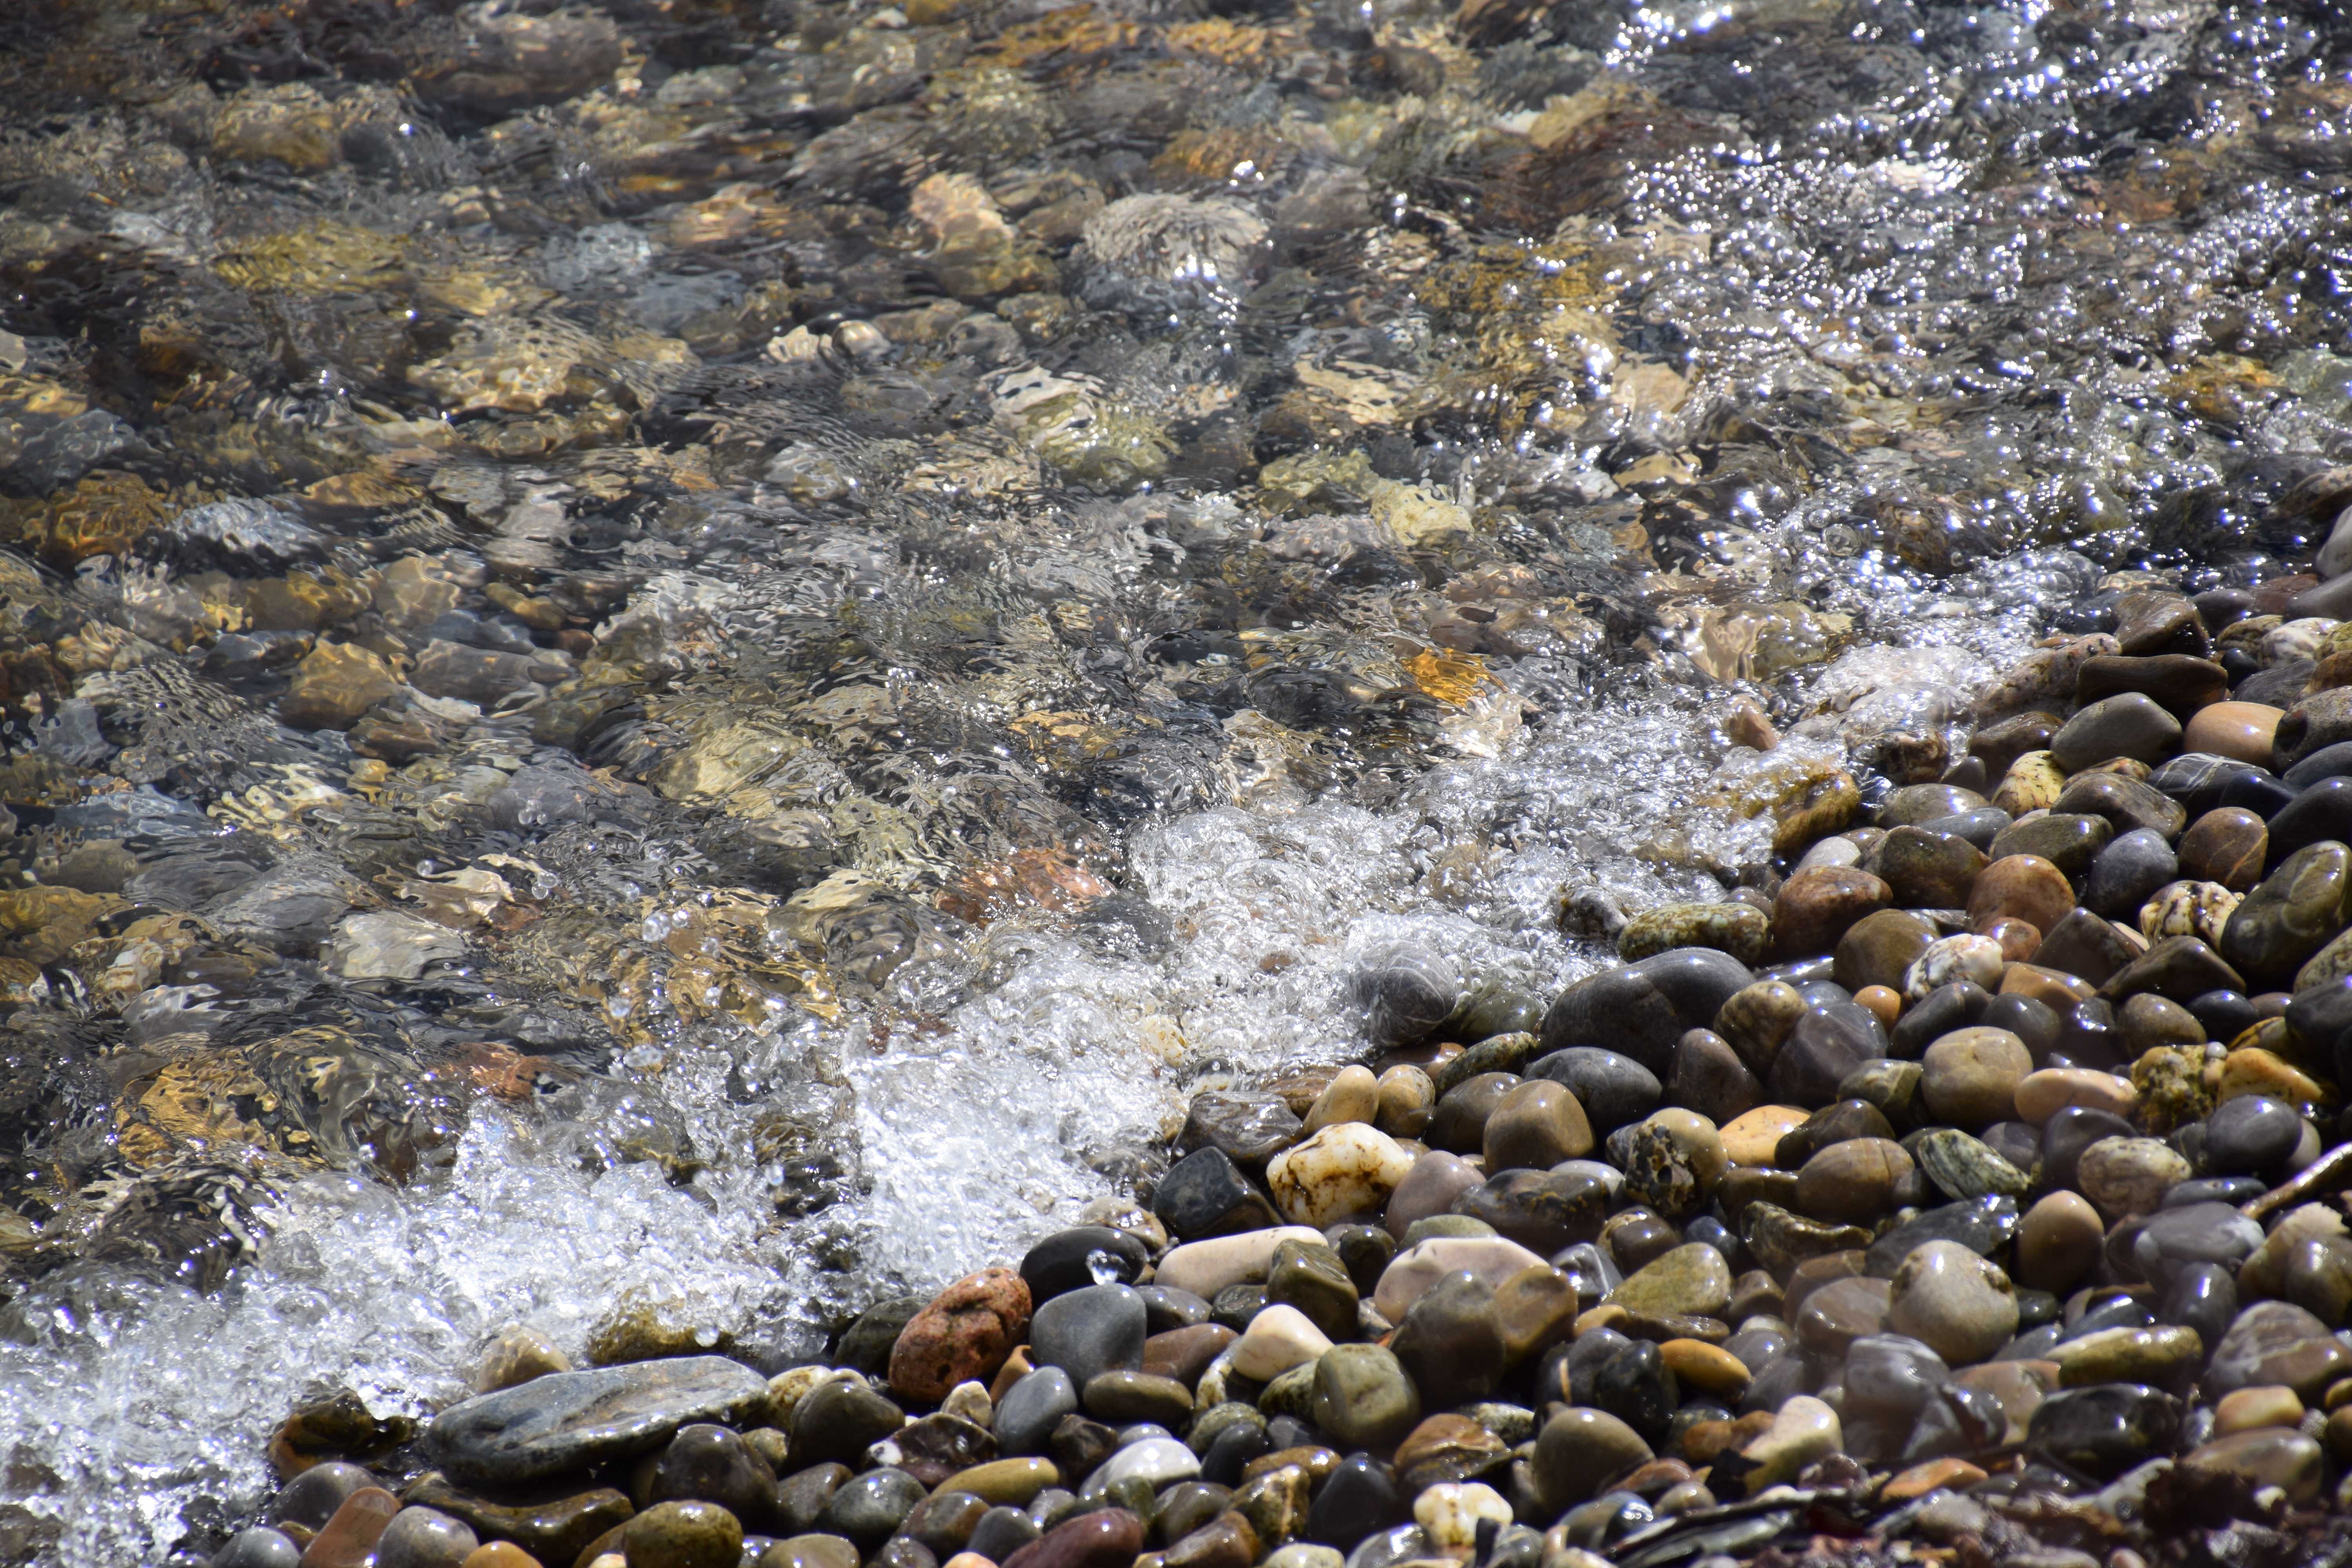
sea, water, rock, wildlife, stream, pebble, autumn, movement, material, stones, geology, stop, stream bed, tide pool